Dido Fontana

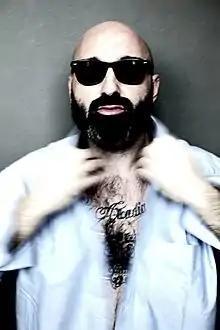
Dido Fontana

Fontana was born in Mezzolombardo, Trentino-Alto Adige/Südtirol in the North of Italy, and spent much of his childhood in his father's darkroom.